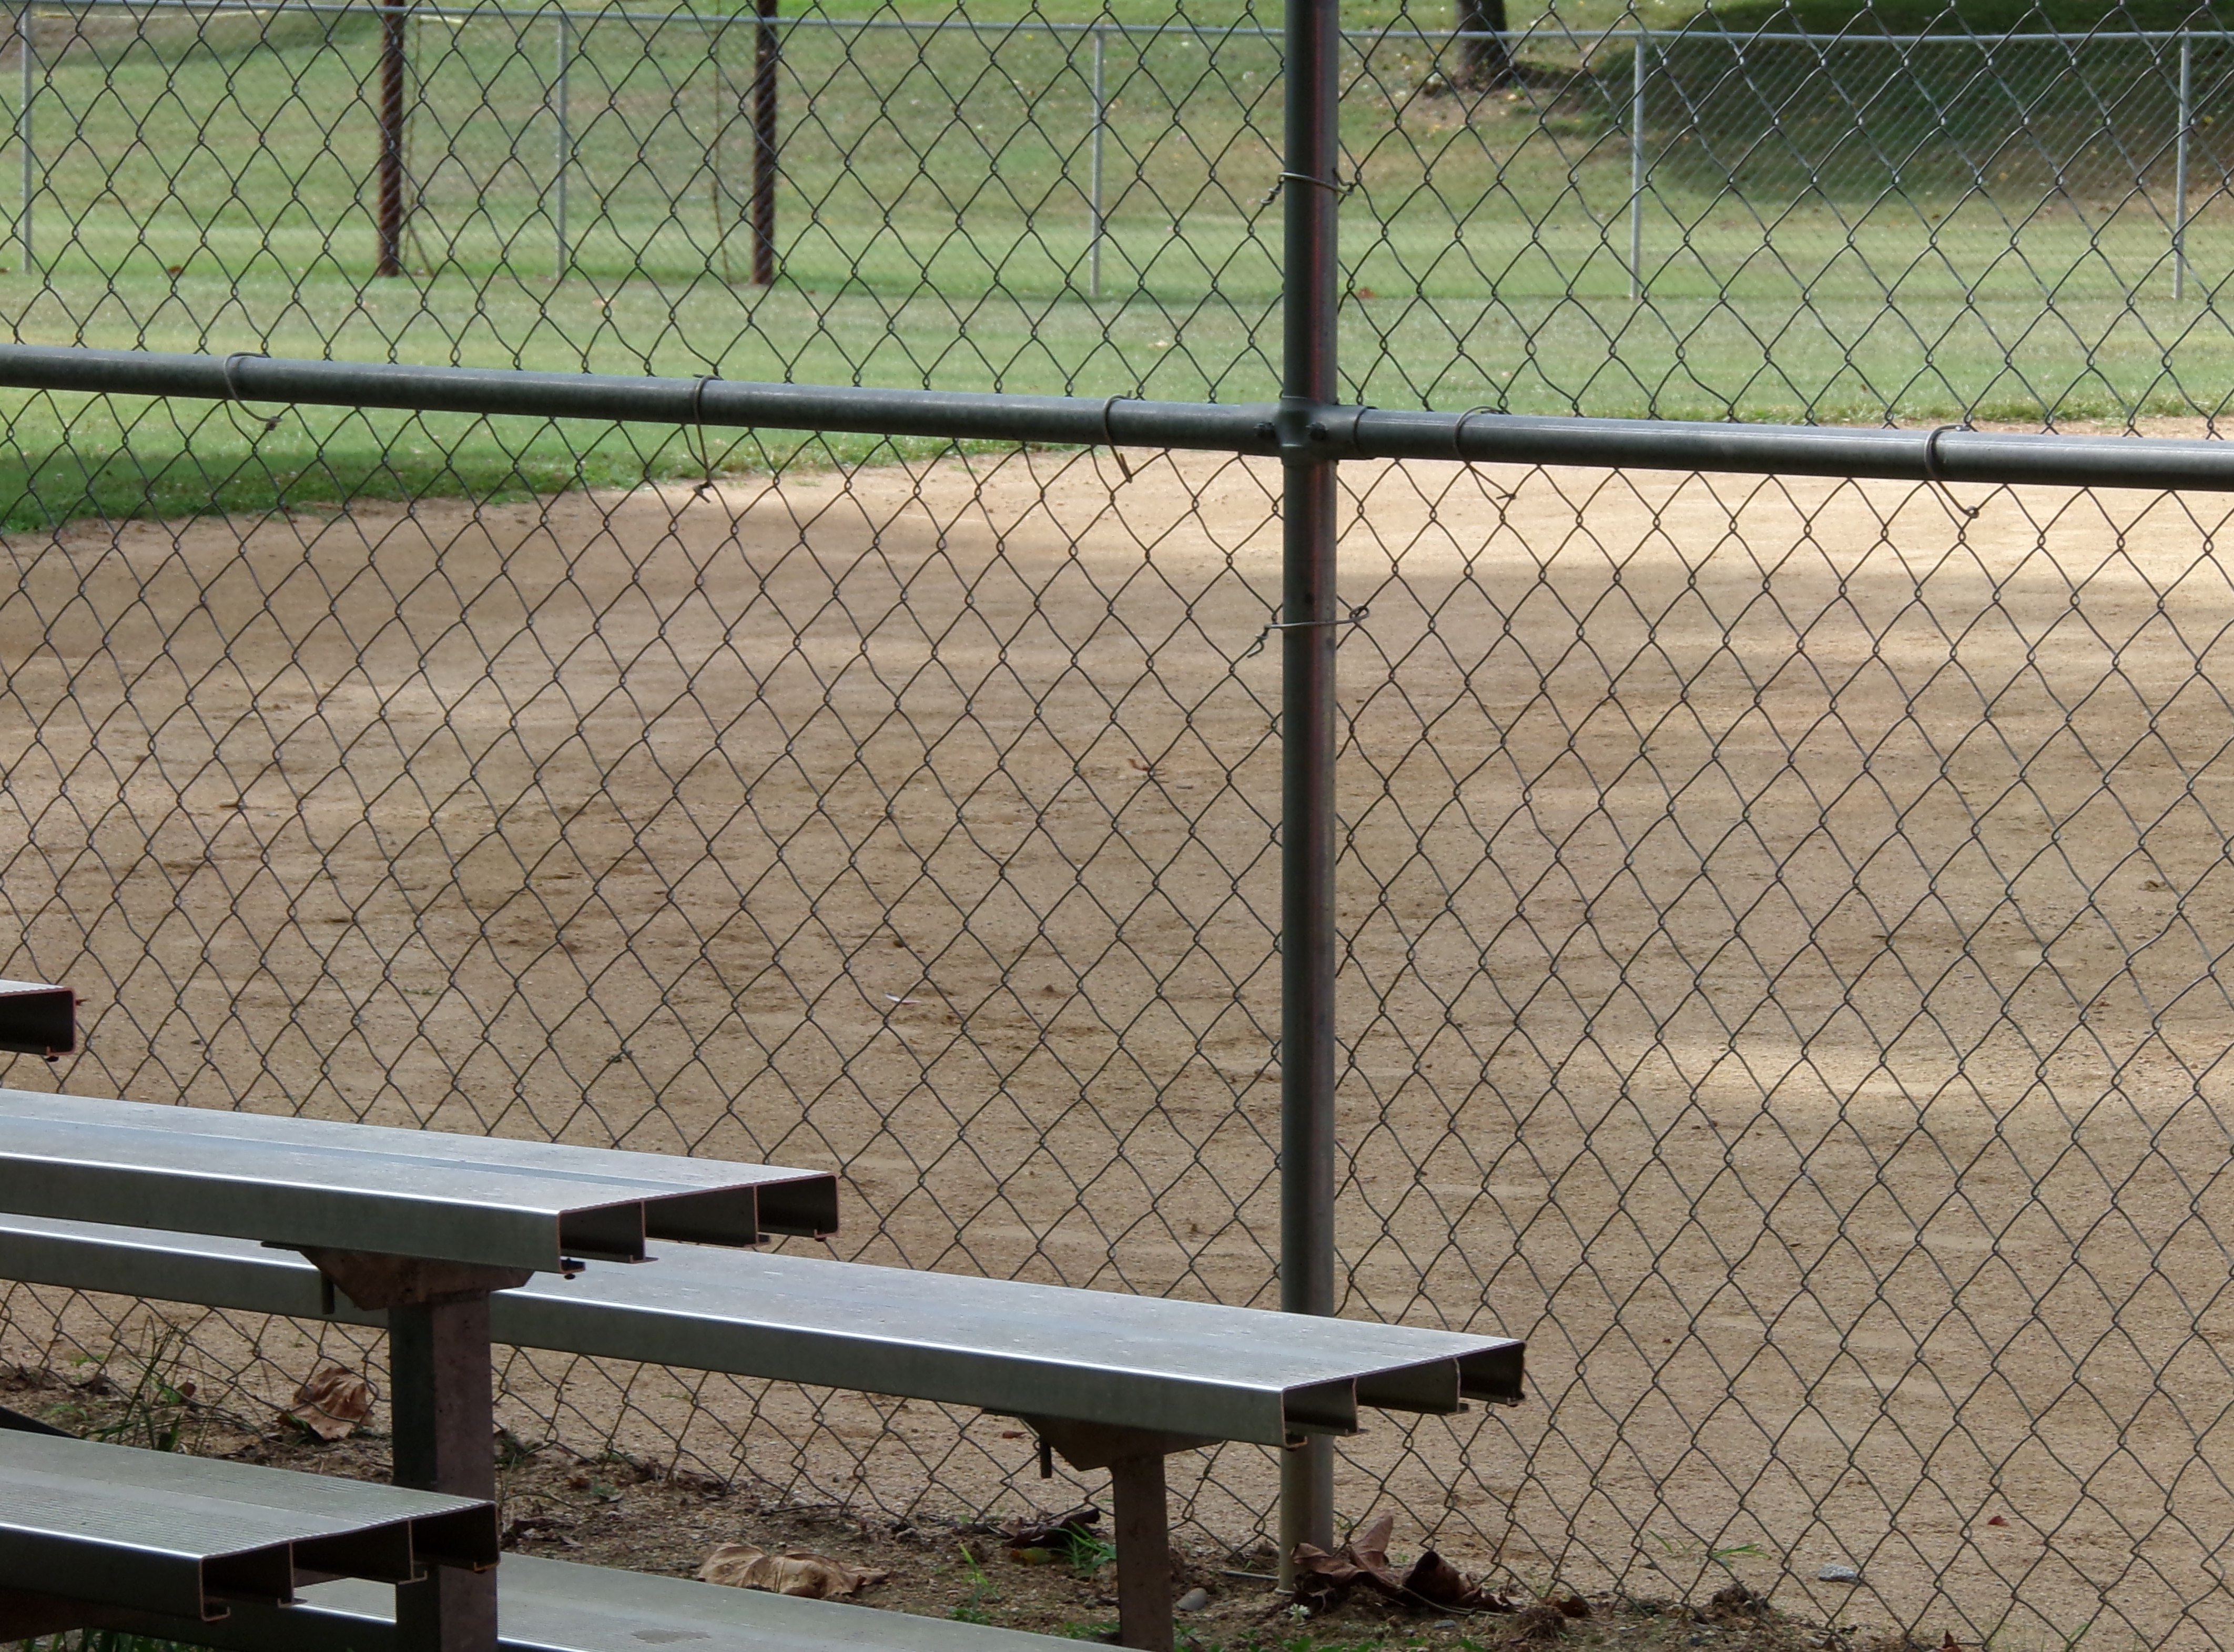
grass, fence, structure, baseball, field, home, summer, dirt, park, plate, link, furniture, baseball field, baseball stadium, outdoors, baseball diamond, net, base, softball, infield, outfield, sport venue, outdoor structure